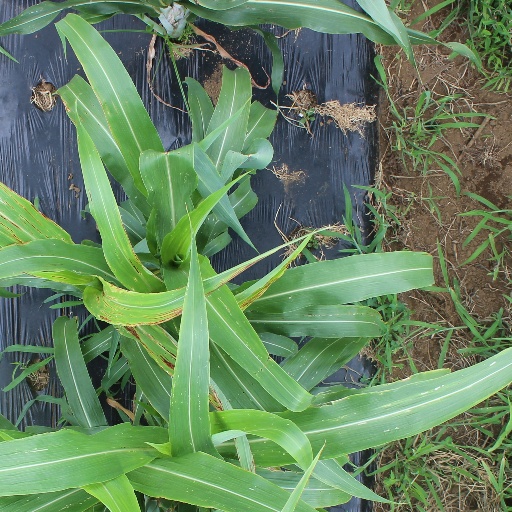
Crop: sorghum